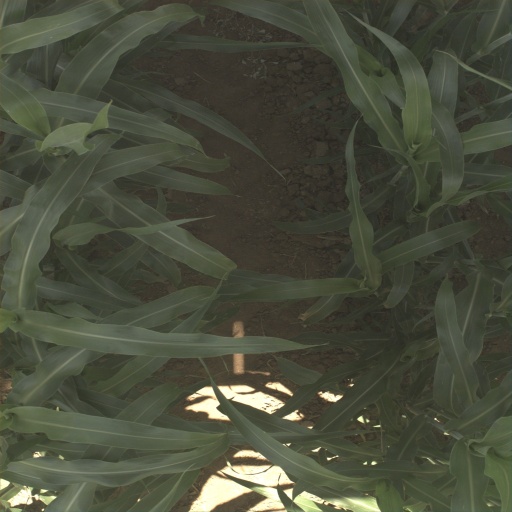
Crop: sorghum